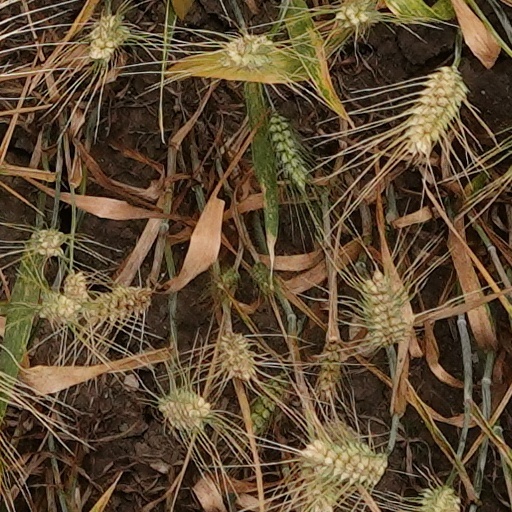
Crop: wheat